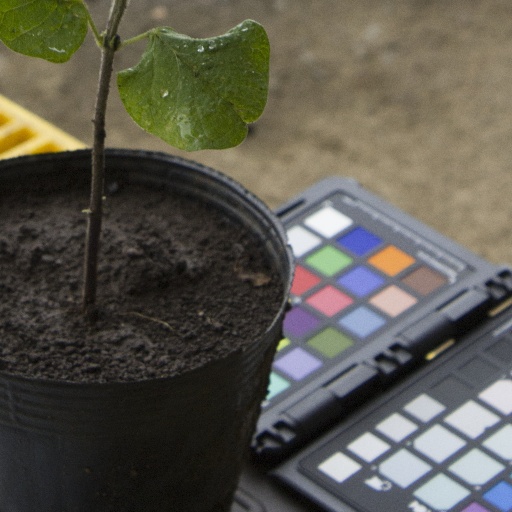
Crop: soybean